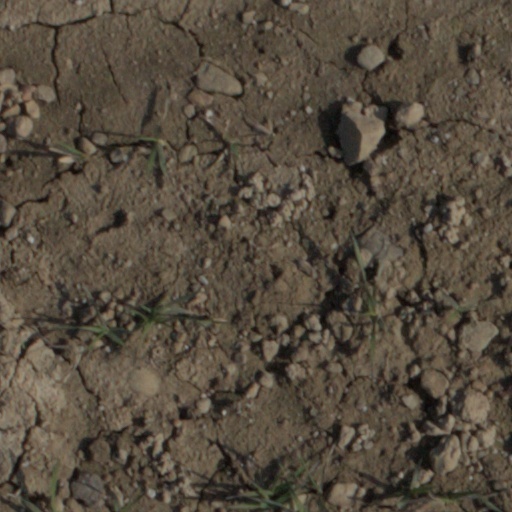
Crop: wheat